Yamhill River lock and dam

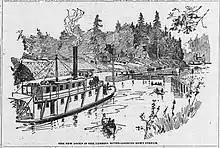
The locks in operation, as imagined by a sketch artist in 1900.

On September 21, 1900, the lock was working perfectly, filling in six and one-half minutes and emptying in three and one-half. The total cost of construction was $72,164.83. That day Capt. Wm C. Langfitt inspected and informally opened the lock for operations.